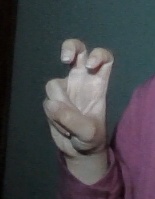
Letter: toot